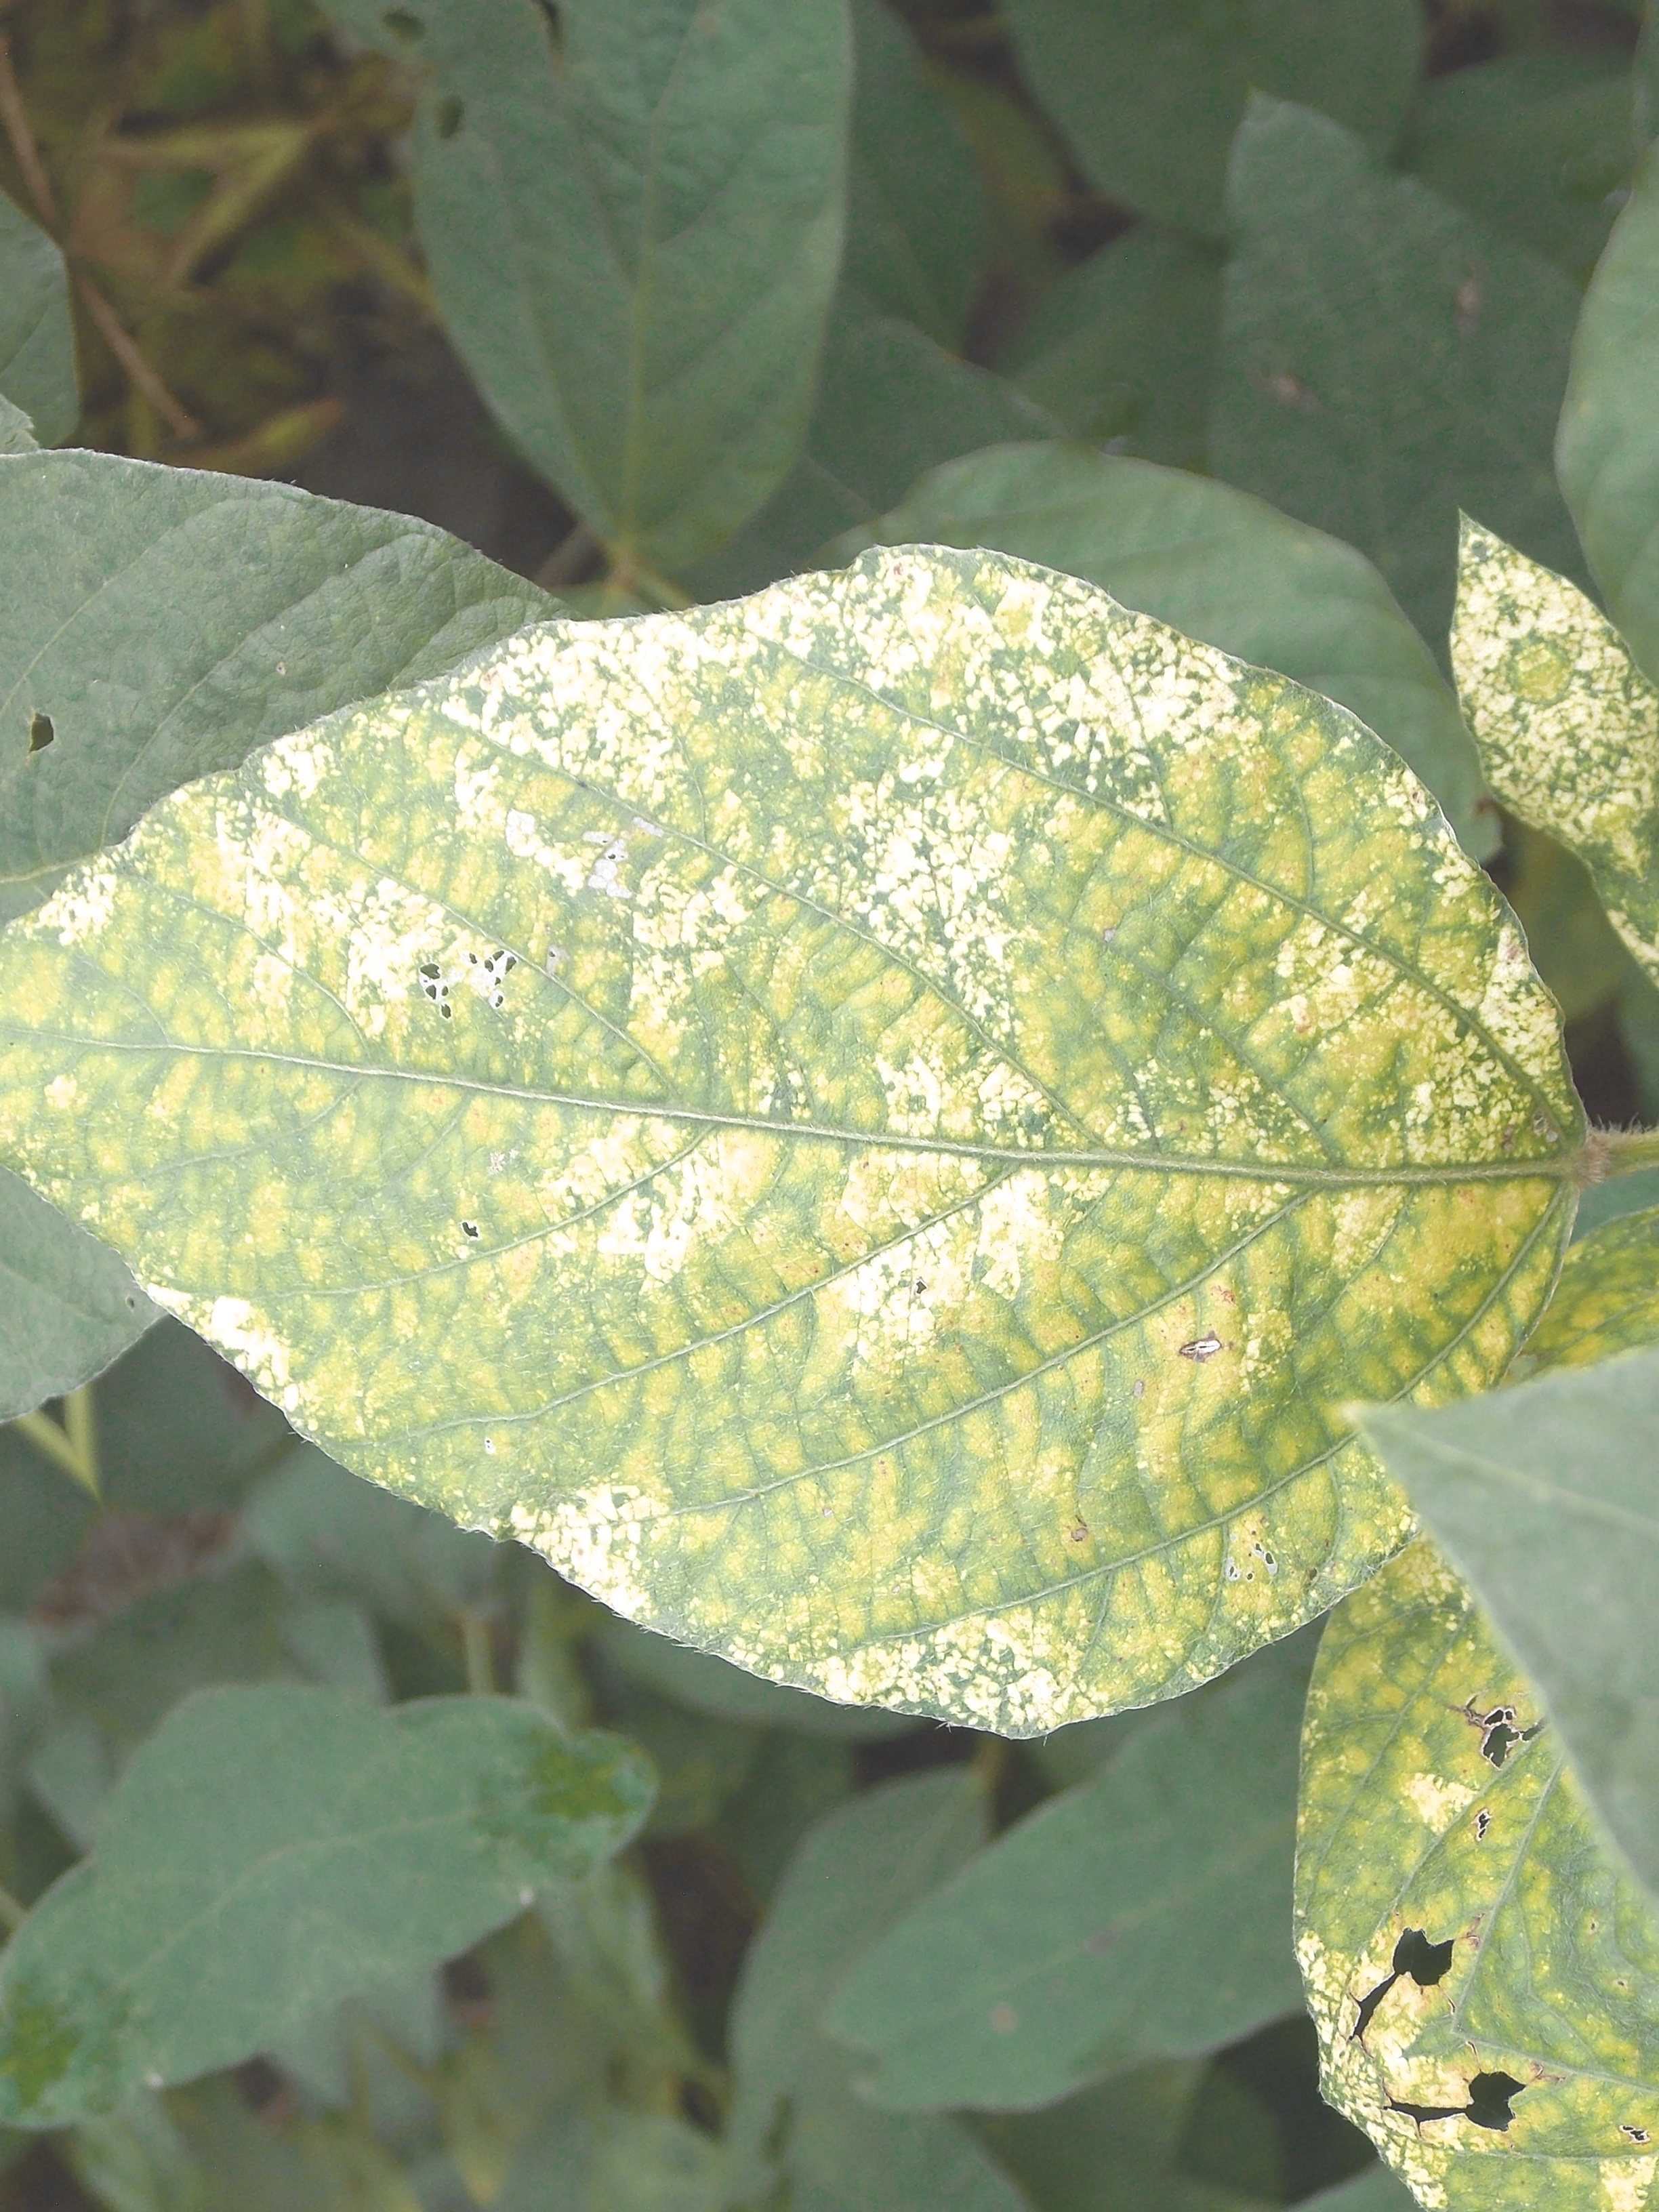
Label: Disease